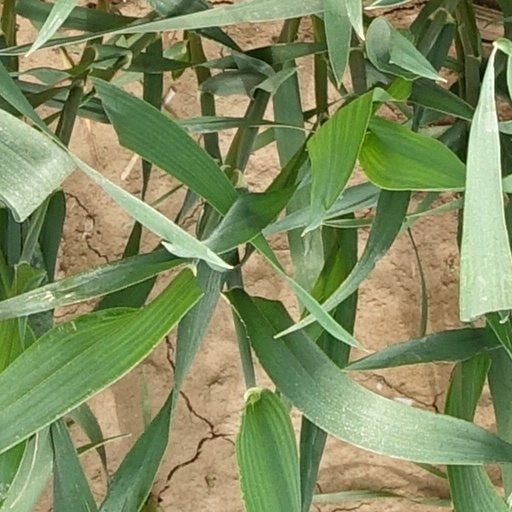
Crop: wheat